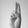
ASL letter: U